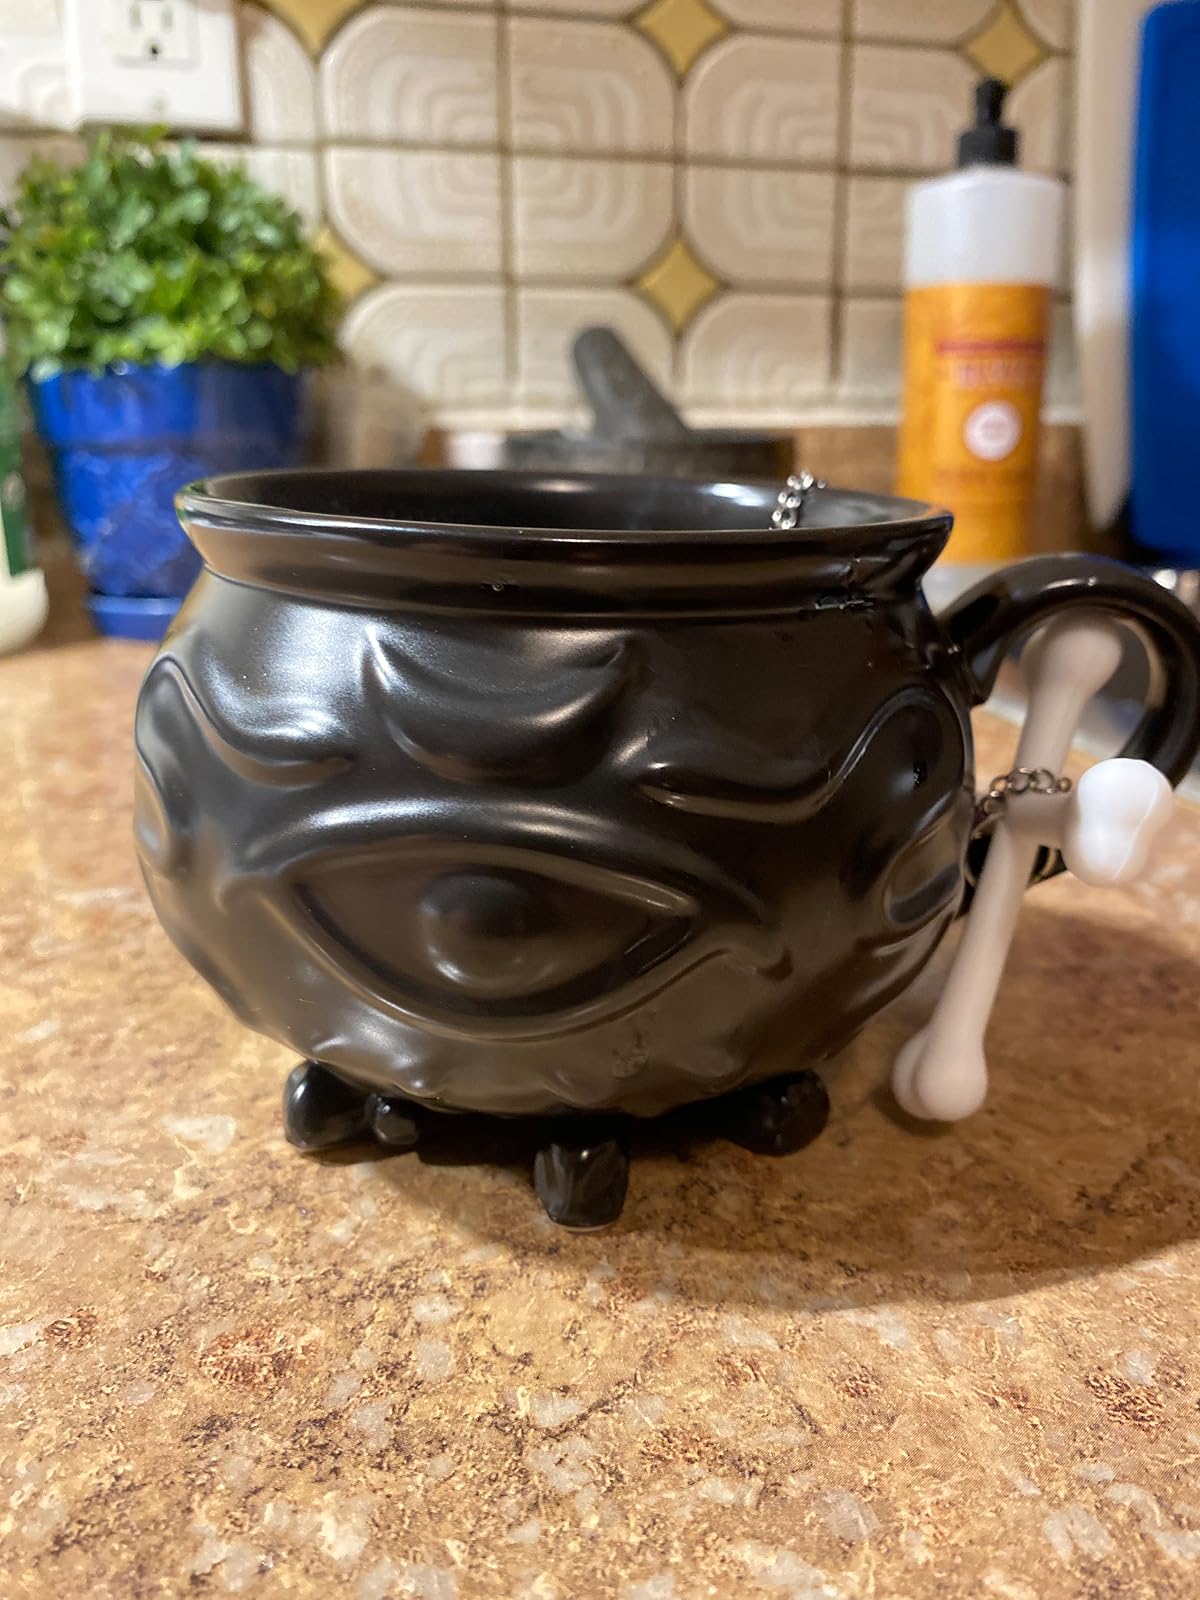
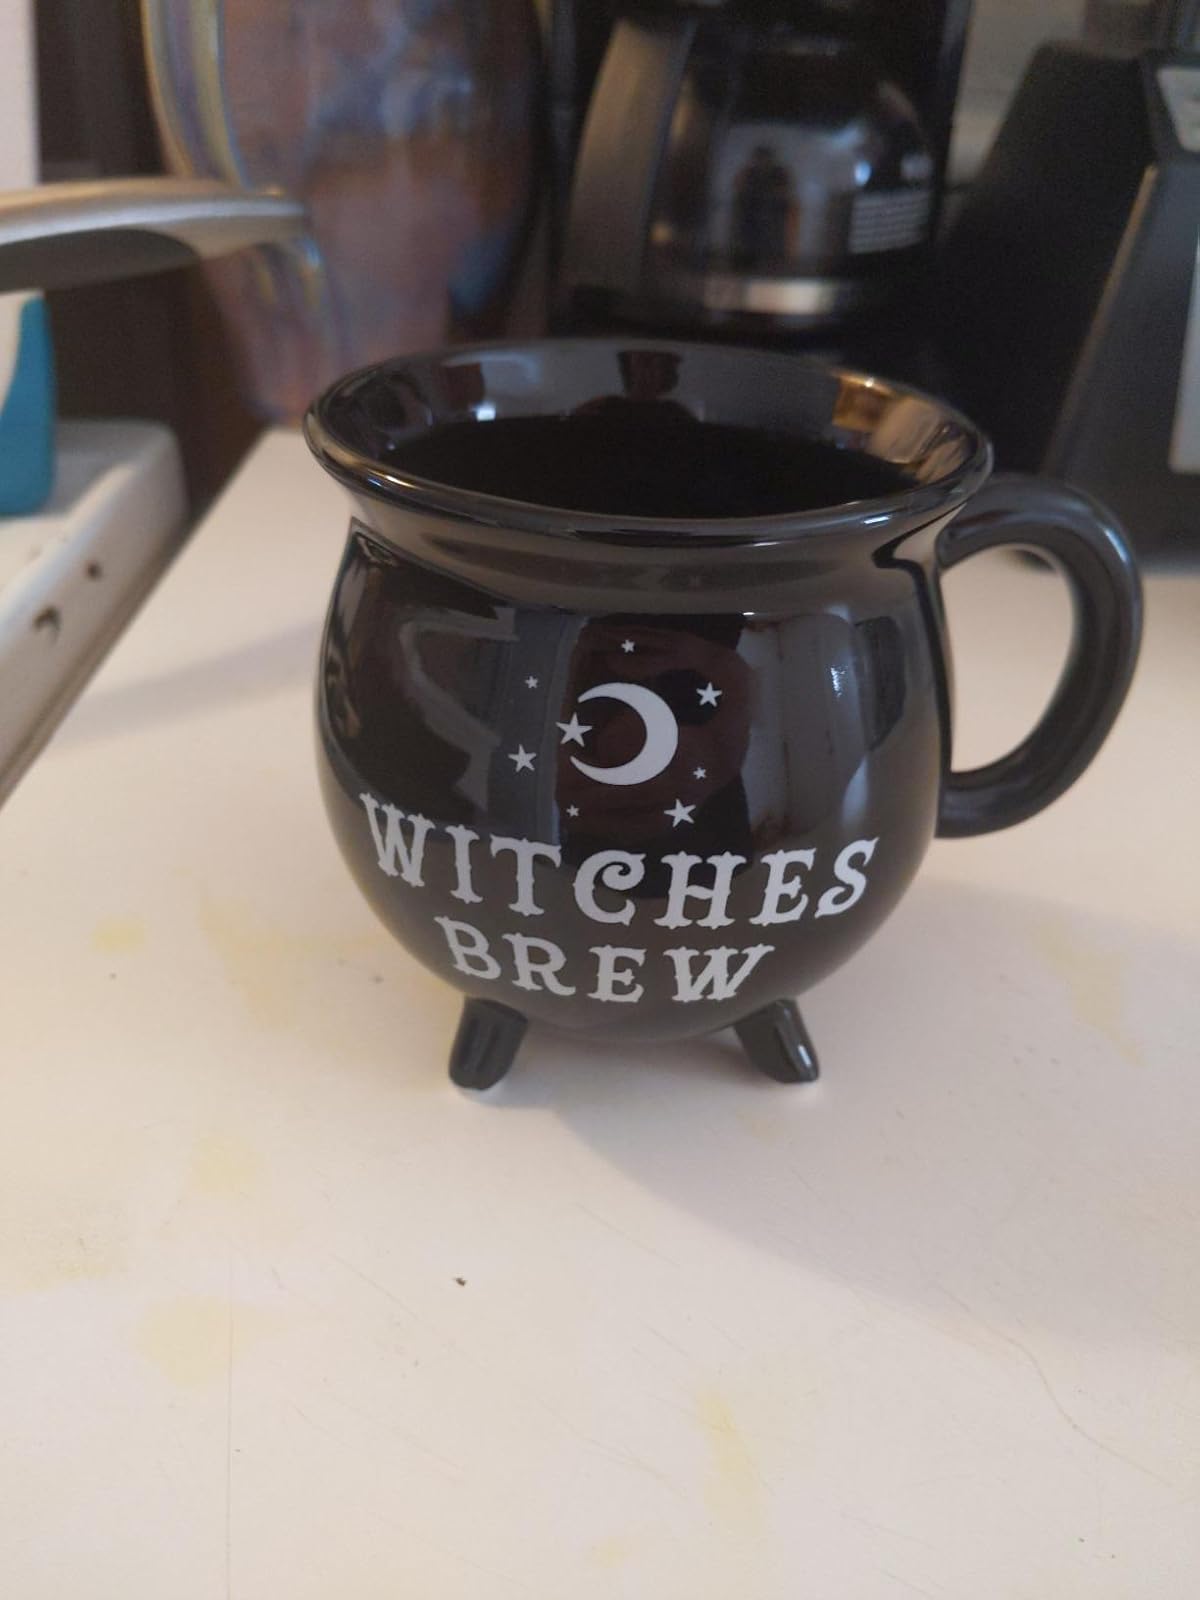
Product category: items_mug
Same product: no